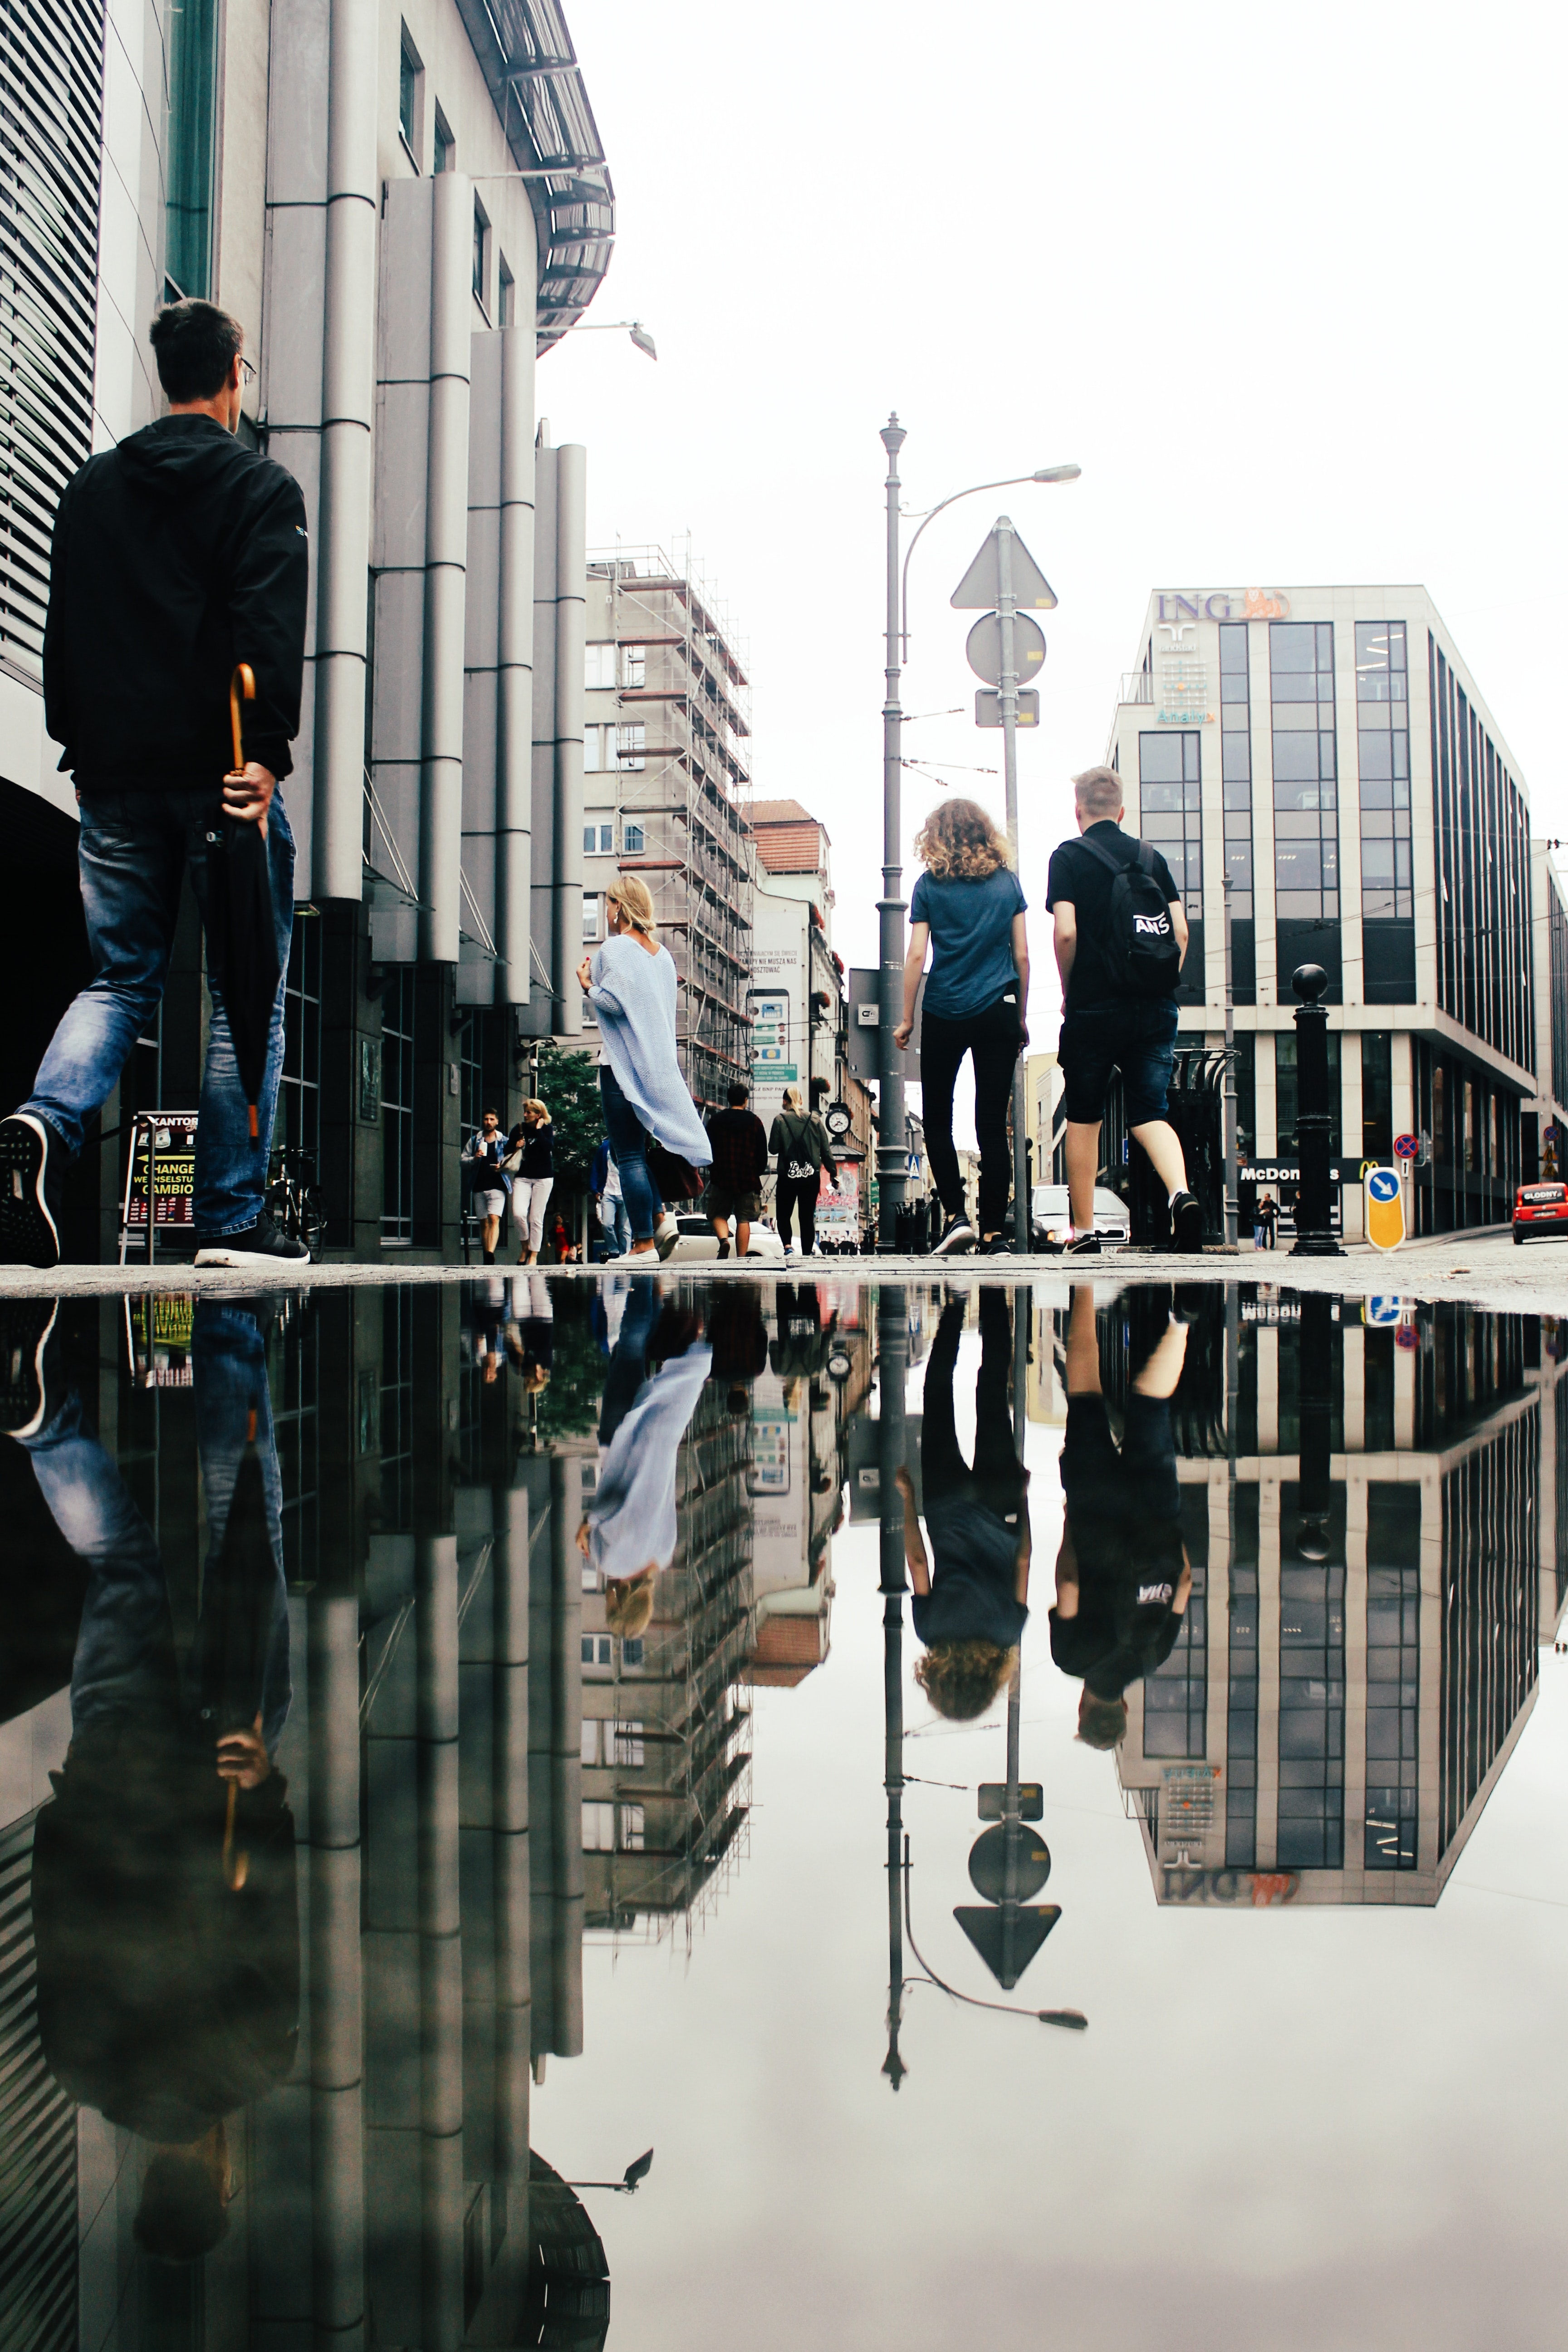
reflection, urban area, water, design, architecture, tree, city